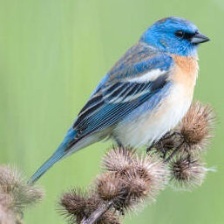
Species: LAZULI BUNTING
Scientific name: PASSERINA AMOENA
ImageNet parent category: indigo_bunting